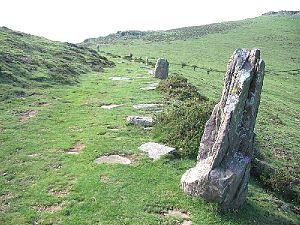
Le col de Belate, 847 m, est un col pyrénéen et navarrais sur la ligne de partage des eaux, permettant la communication entre Pampelune et la vallée de la Bidassoa. Il constitue une étape importante sur le chemin de Saint-Jacques-de-Compostelle dit « Voie du Baztan » reliant Bayonne à Pampelune.
La bataille de Roncevaux est une embuscade tendue par une troupe de soldats vascons le 15 août 778 au col de Roncevaux dans les Pyrénées, au cours de laquelle l'arrière-garde de l'armée de Charlemagne, de retour de Saragosse, fut détruite. Plusieurs personnalités du royaume franc furent tuées dans ce combat, dont le chevalier Roland, préfet de la marche de Bretagne, qui commandait l'arrière-garde.
La voie du Baztan ou chemin du Baztan est une voie du pèlerinage de Saint-Jacques-de-Compostelle. C'est la voie qui traverse les Pyrénées le plus à l'ouest et par le col le plus bas.